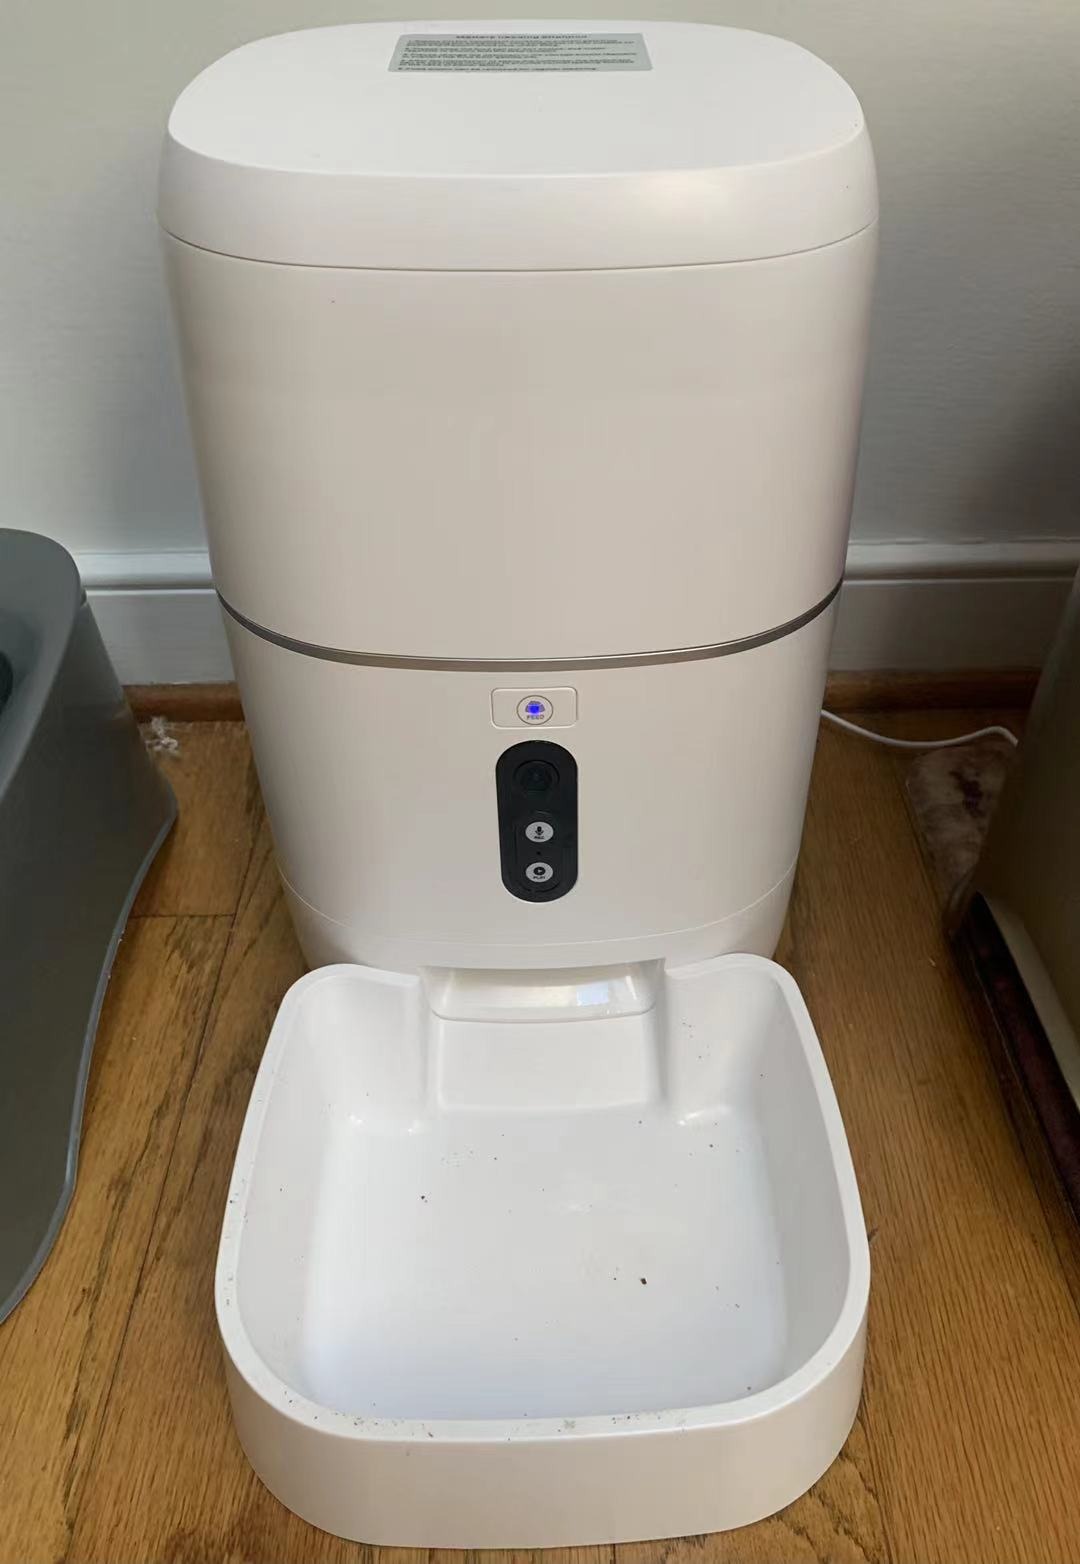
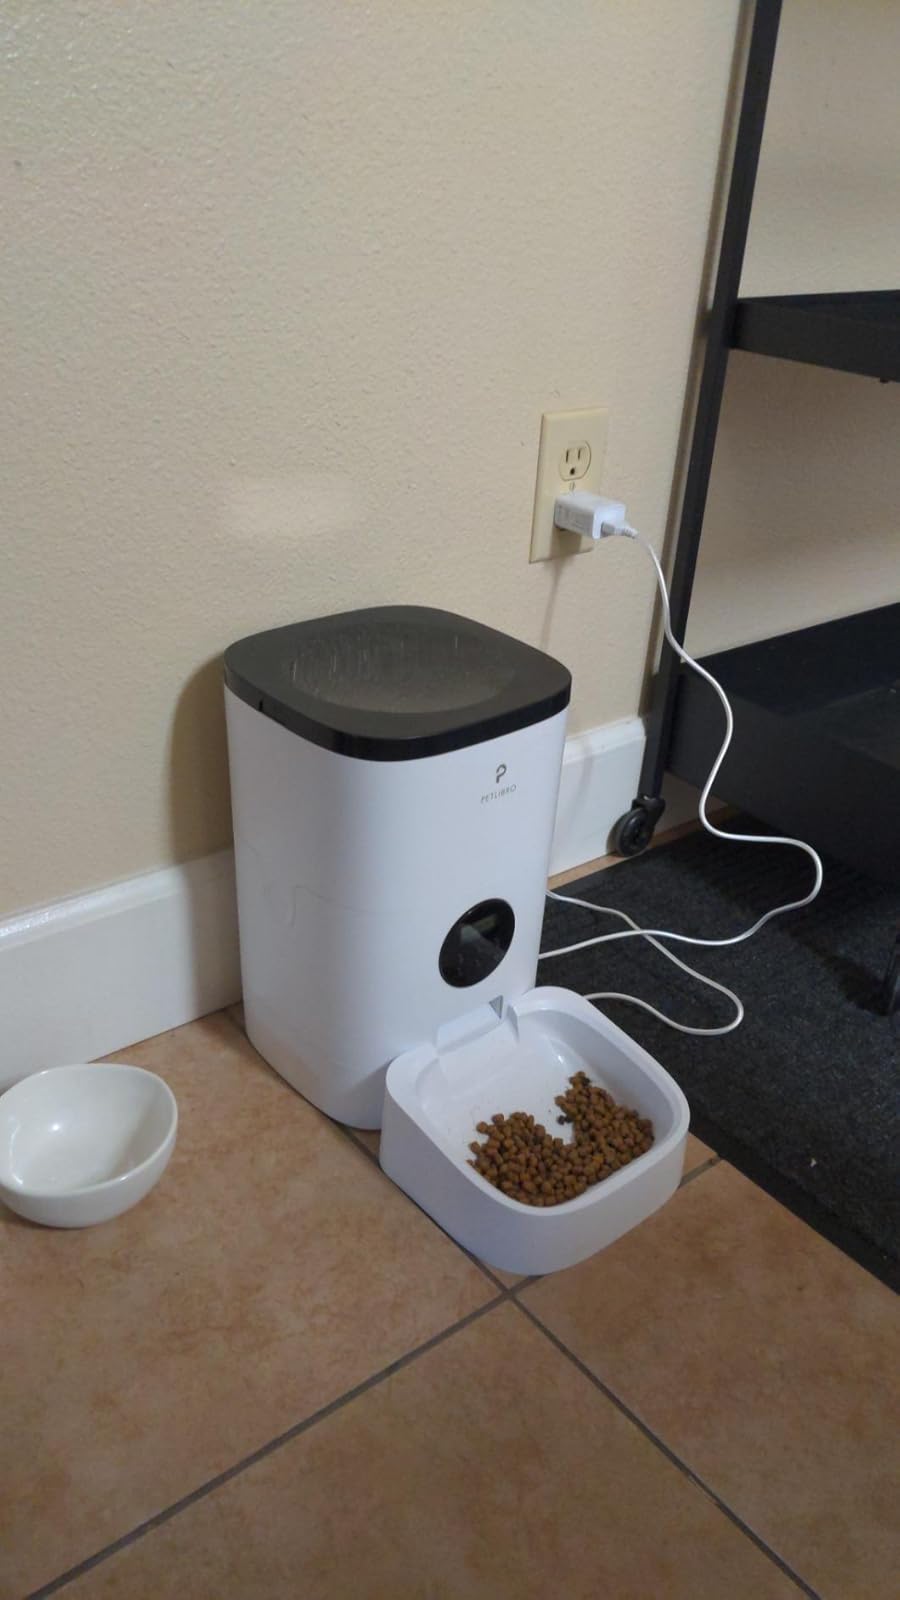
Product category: items_feeder
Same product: no